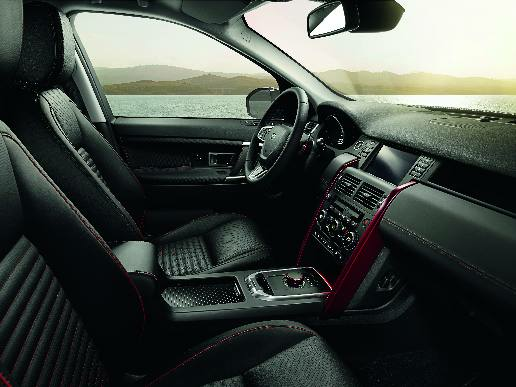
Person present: No